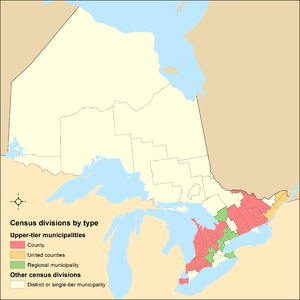
Cet article présente une liste des municipalités de l'Ontario. Elle recense toutes les municipalités incorporées de chaque catégorie en date de mars 2016. Ces municipalités sont classées par ordre alphabétique dans deux tableaux triables contenant leur statut, leur nom officiel en français conformément à la loi, leur date d'incorporation et les données démographiques de Statistique Canada issues du recensement de 2011 visant à refléter leurs places en ce qui concerne la superficie et la population. Certaines municipalités ont un nom bilingue.